Frederik Vesti

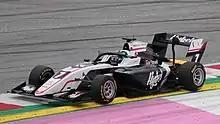
Vesti at the Red Bull Ring in 2021

Vesti would sign for ART Grand Prix to race in Formula 3 alongside Russian Aleksandr Smolyar and American Juan Manuel Correa. After qualifying fifth during the first round in Barcelona, he started the season with seventh in Race 1. Vesti took his first podium of the season with a third place, gaining two places on the penultimate lap after Dennis Hauger and Matteo Nannini collided. In Race 3, Vesti had a slow start to the race, but recovered to finish seventh. In Paul Ricard, Vesti claimed his second pole overall. He had an underwhelming Race 1 and Race 2, taking only one point from the latter race. Vesti was passed by Hauger at the start of Race 3, and later struggled in the wet, losing positions to finish sixth. At the Red Bull Ring, Vesti would qualify second. In Race 1, Vesti stalled at the start but managed to progress to 13th, later being promoted to seventh due to multiple penalties. Vesti would finish second in the second race, inheriting a position on the penultimate lap when Victor Martins slowed. However in Race 3, he beat out polesitter Hauger early on and defended for his only win of the year.